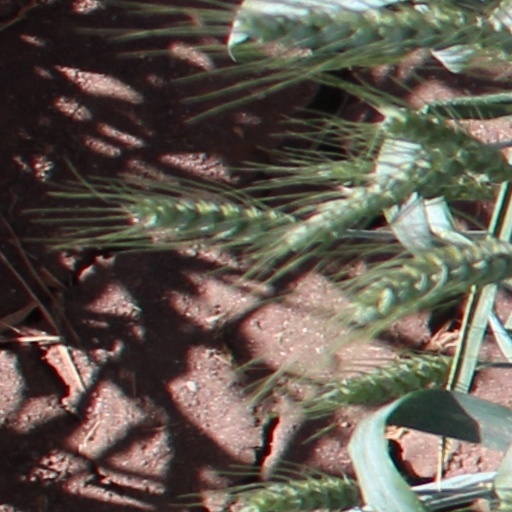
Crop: wheat